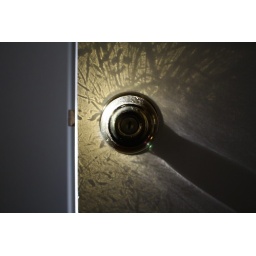
The sunlight shined in on the bedroom door knob, creating an odd reflection.